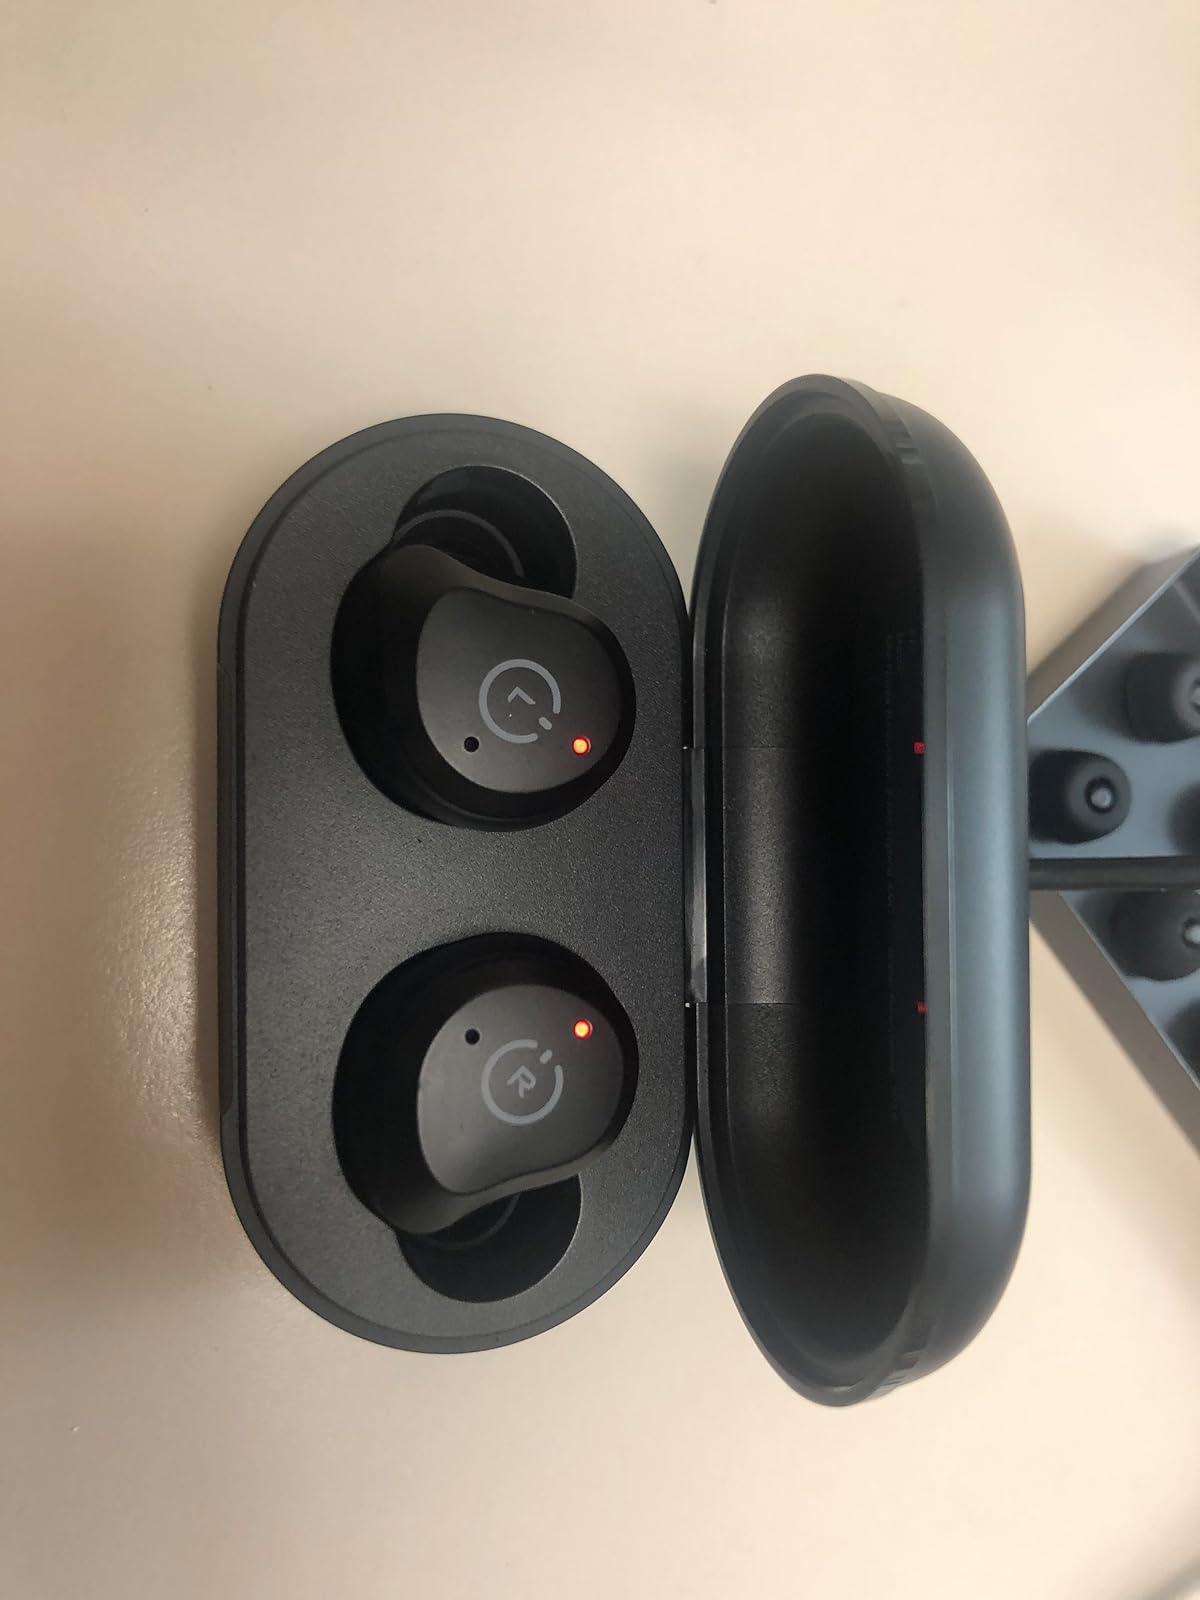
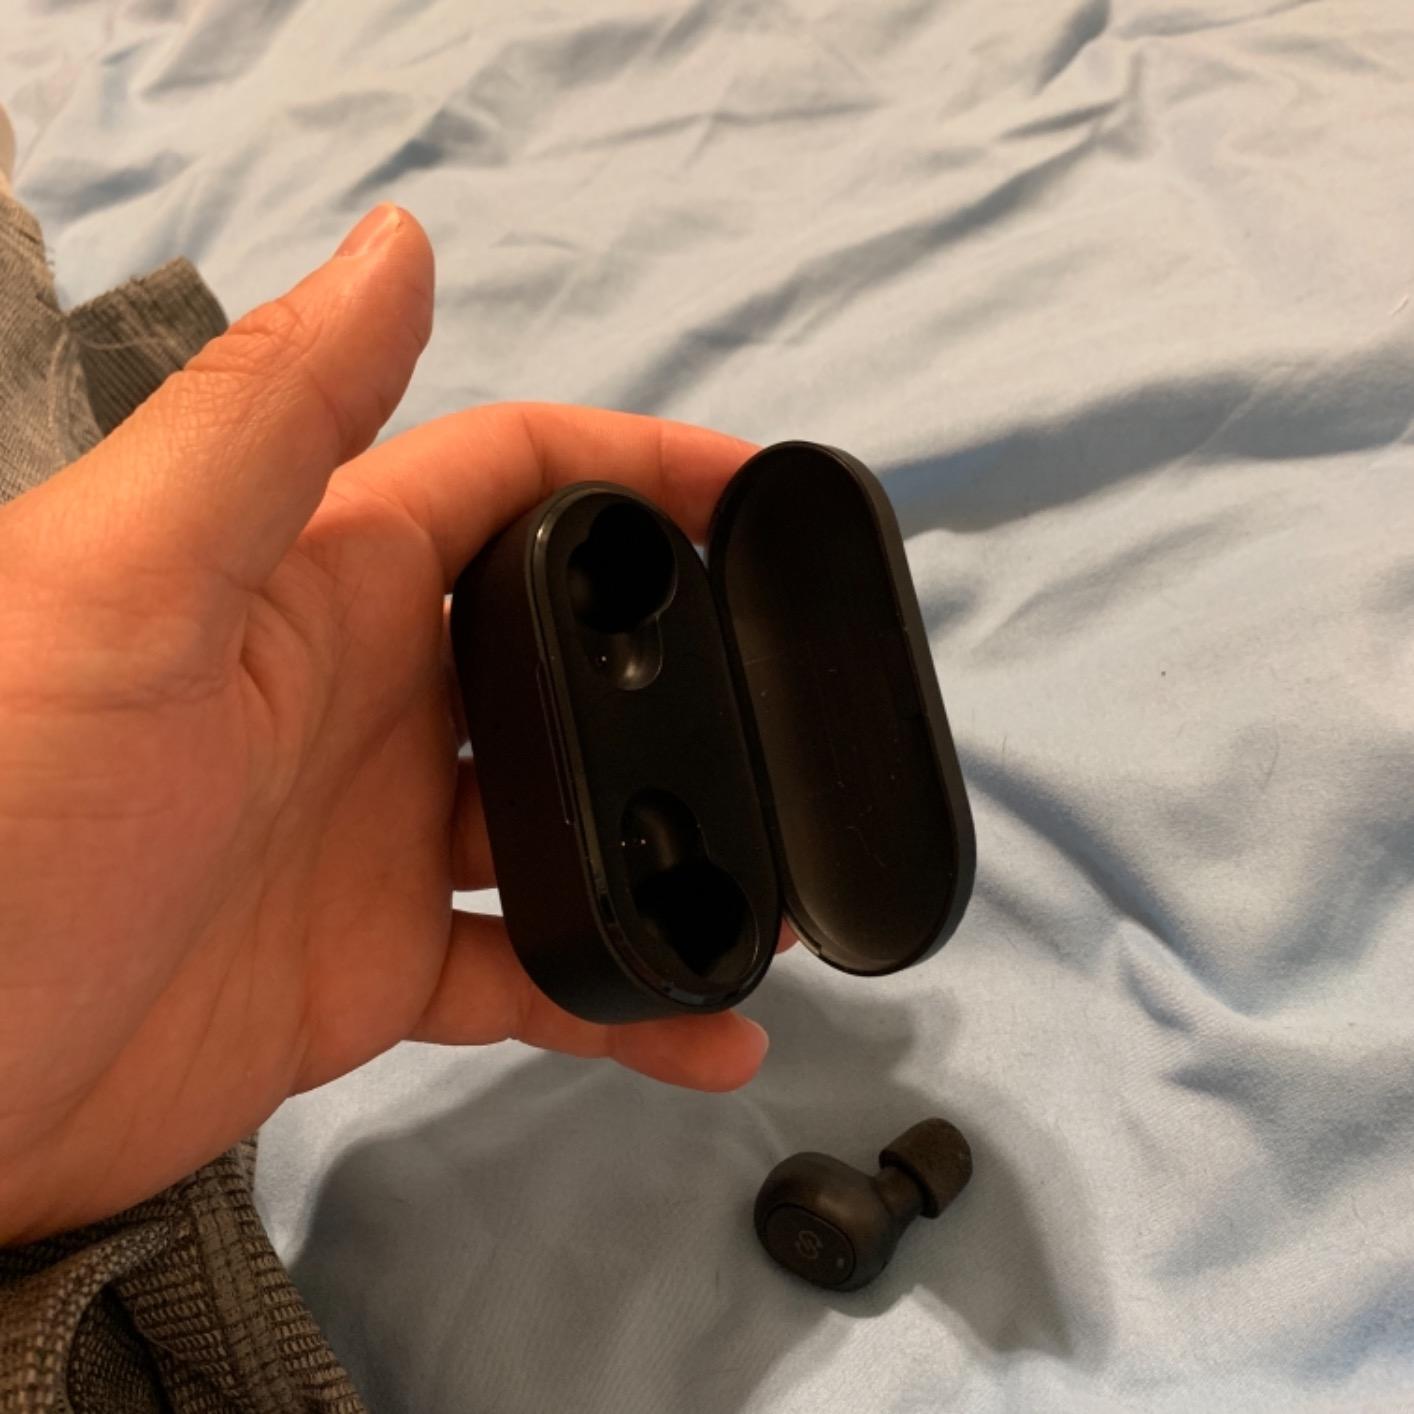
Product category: earbuds
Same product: no